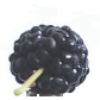
Label: Mulberry 1